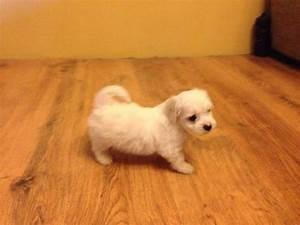
dog